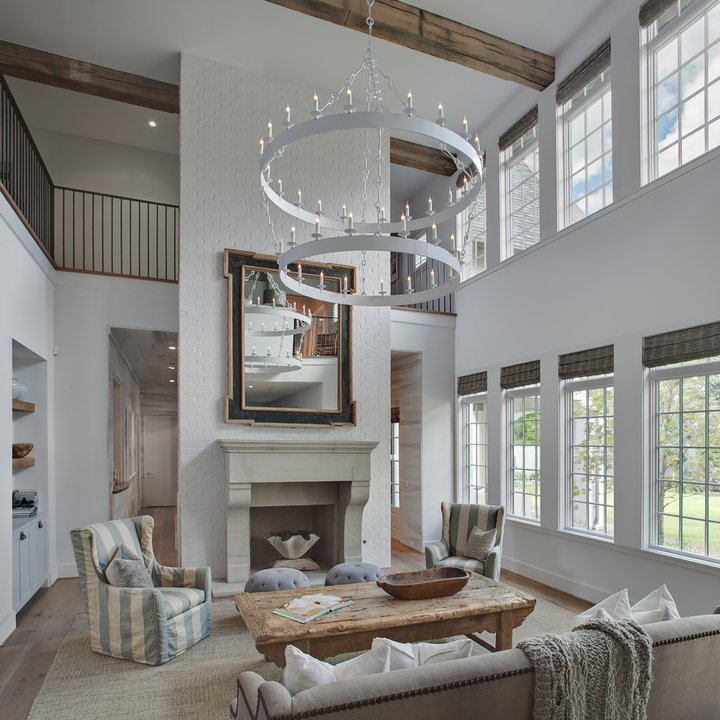
Style: Classic